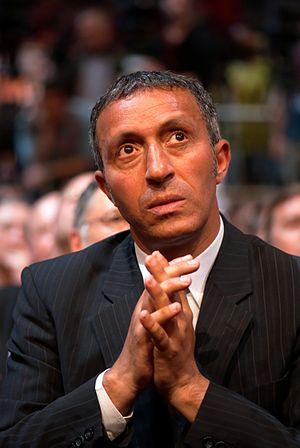
Azouz Begag au meeting de François Bayrou du 18 avril au Palais omnisports de Paris-Bercy, dans le cadre de la campagne présidentielle de 2007.
Ils sont de Lyon ou ont marqué la ville de leur influence :